Crowhurst, East Sussex

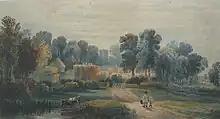
Crowhurst in 1820, by Henry Harris Lines

Although small, the village does have a railway station on the London to Hastings line. It was built in 1902 as a junction station for a branch line to Bexhill. The line crossed nearby marshes on a 17-arch viaduct; the line was closed under the so-called "Beeching cuts" in 1964, and the viaduct was demolished in 1969.